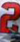
Number: 2